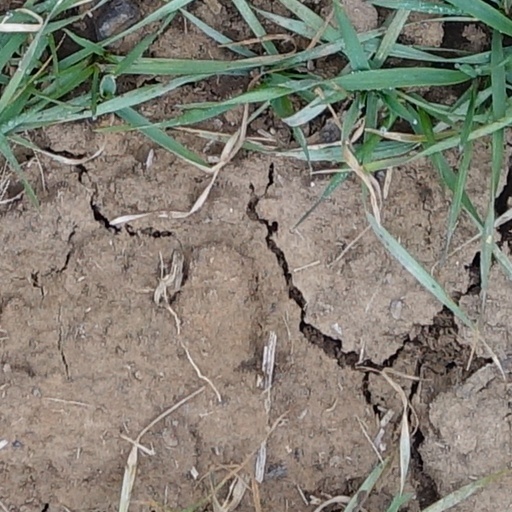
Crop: wheat